Kaufmännische Schule Tauberbischofsheim

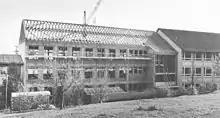

On September 7, 1967, the two-year business school was introduced as a pre-employment full-time school. The Economics High School was the first professional school to be opened in Main-Tauber-Kreis in 1968. In 1971, the first class was granted its diploma.